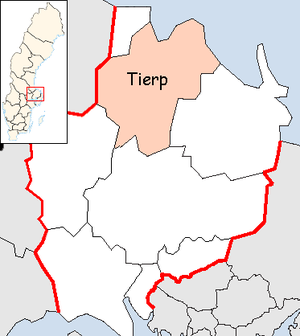
Tierps kommun
Tierp kommune ligger i landskapet Uppland i det svenske län Uppsala län. Kommunens administrationcenter ligger i byen Tierp.